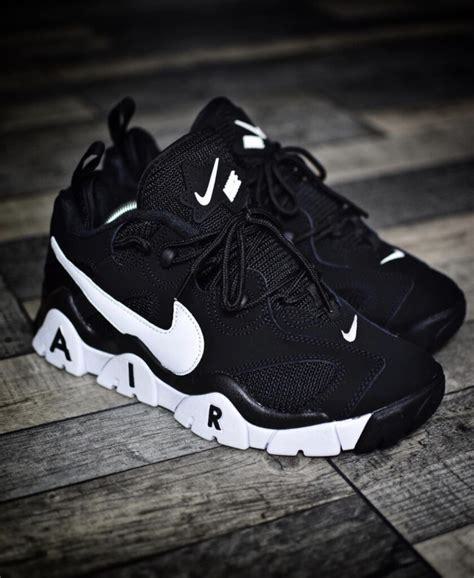
Brand: Nike
Model: Air Barrage